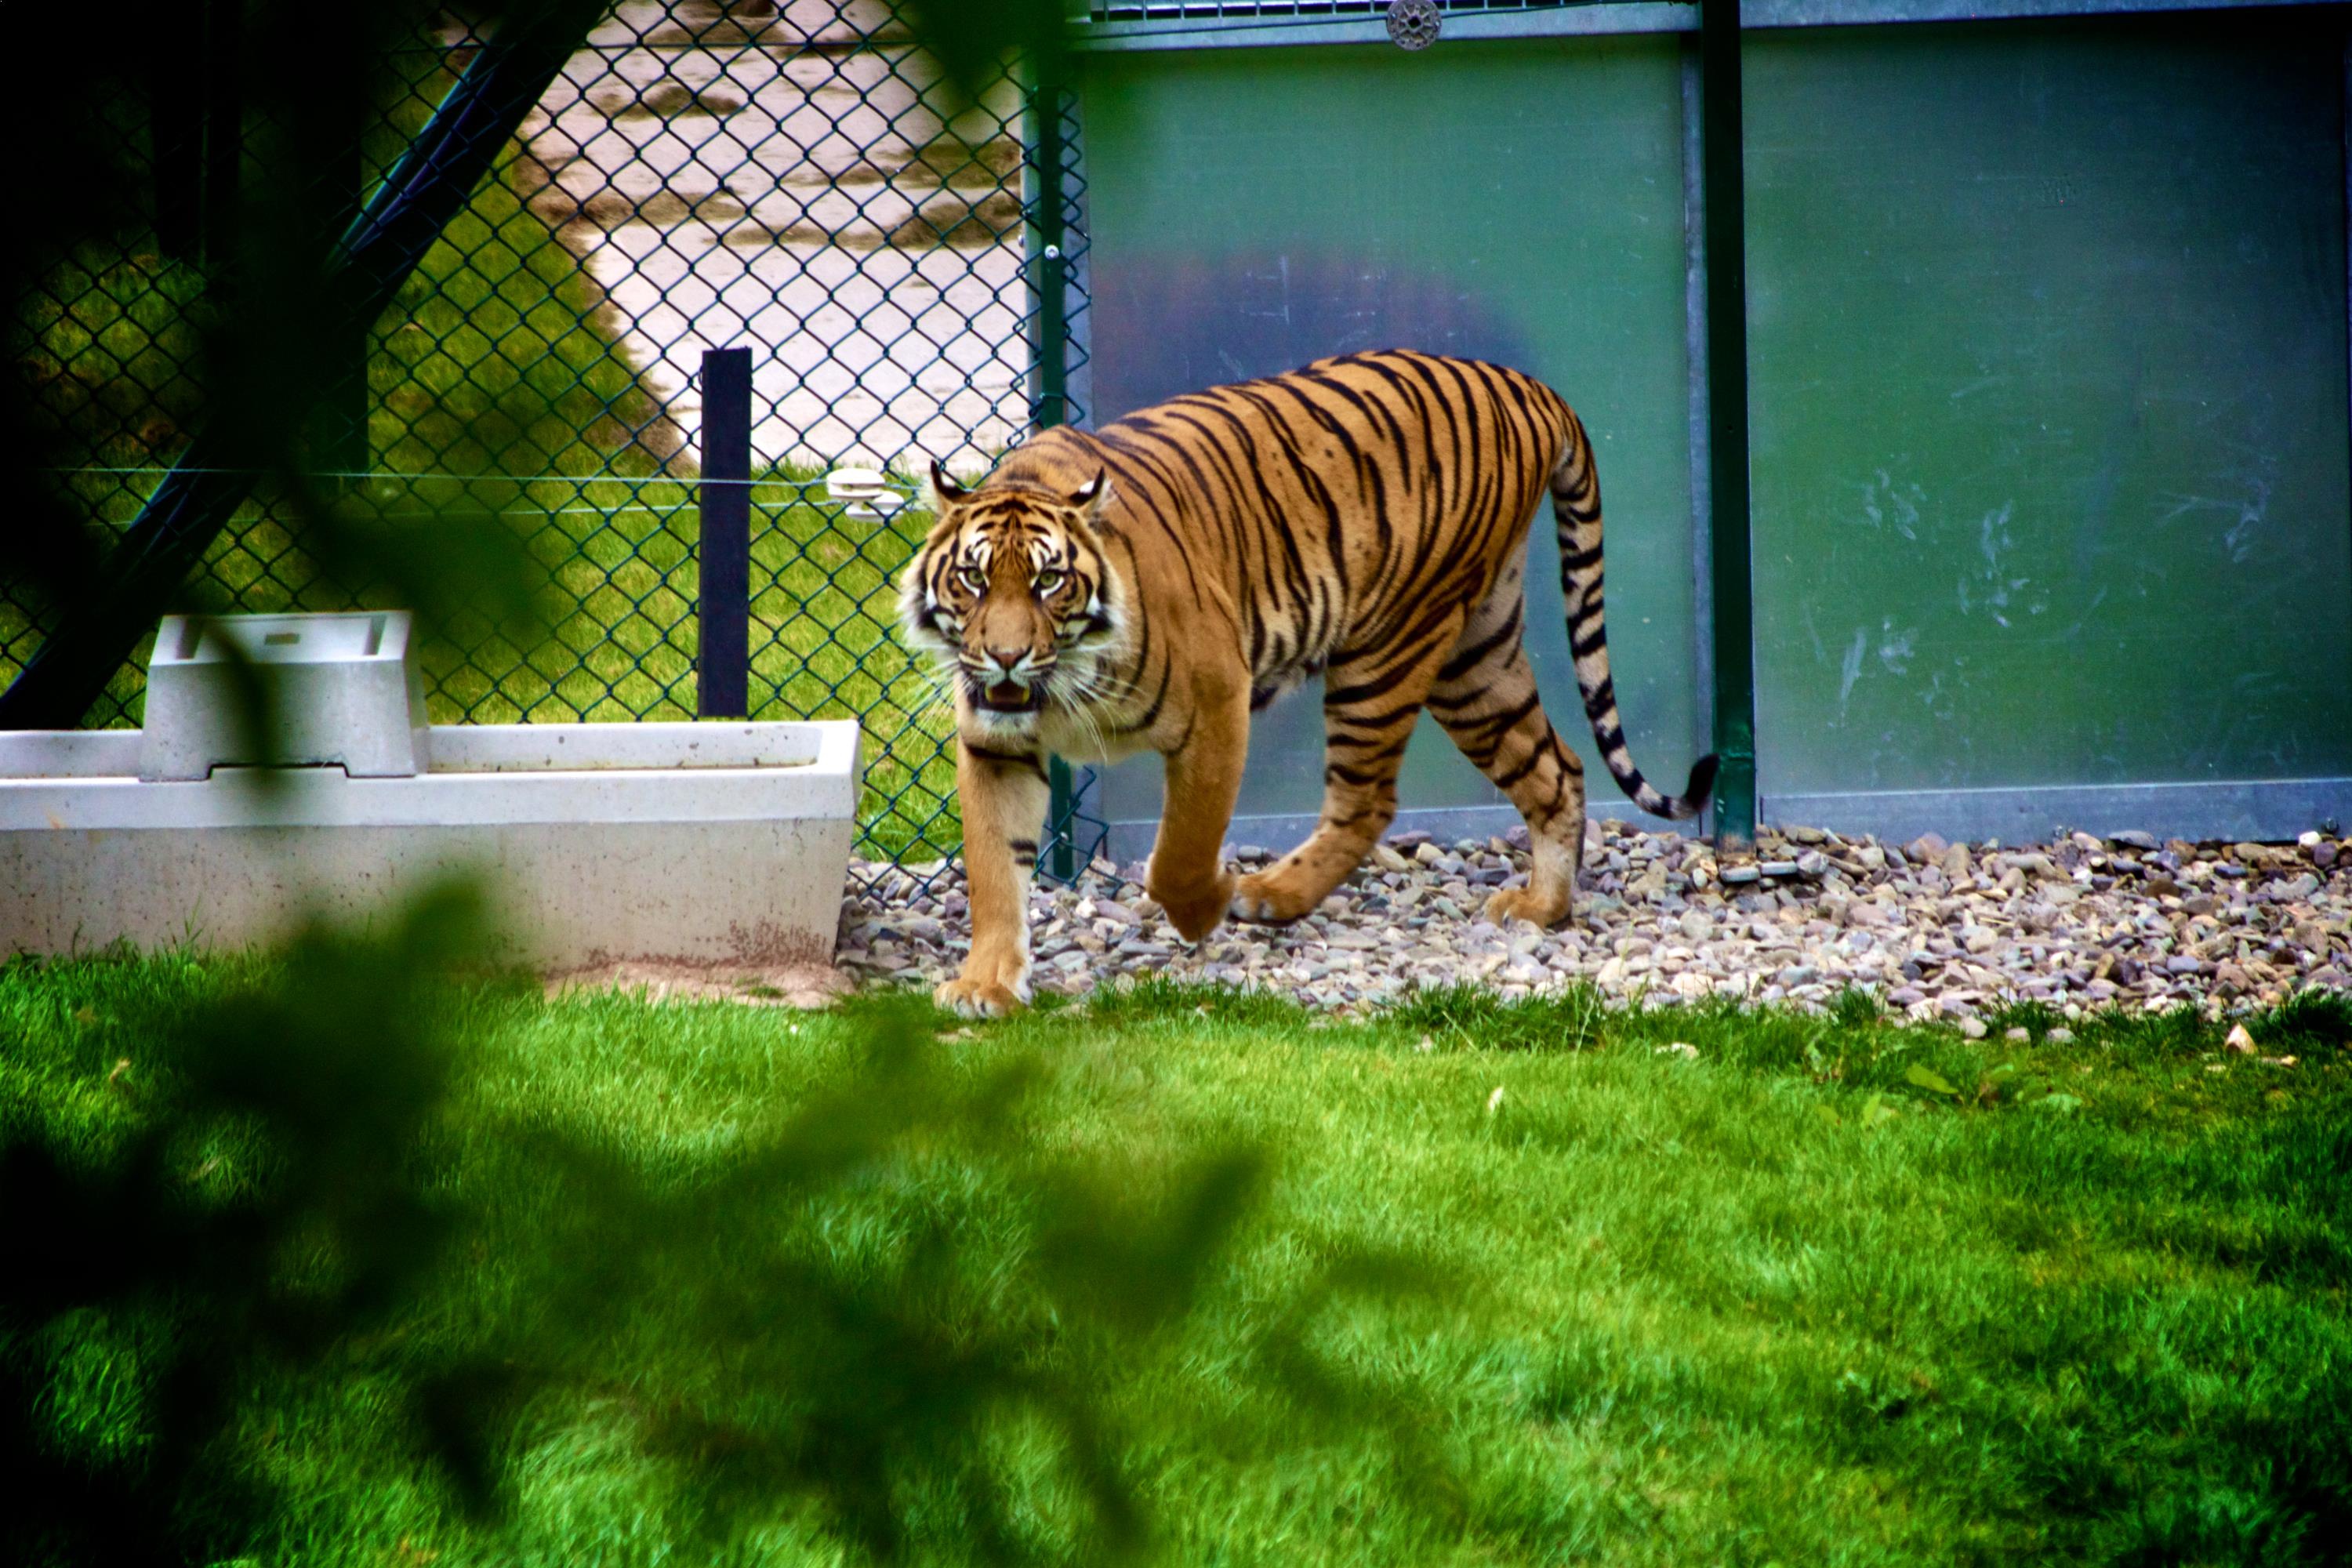
tiger, vertebrate, bengal tiger, mammal, siberian tiger, wildlife, felidae, zoo, terrestrial animal, green, grass, big cats, carnivore, organism, plant, fawn